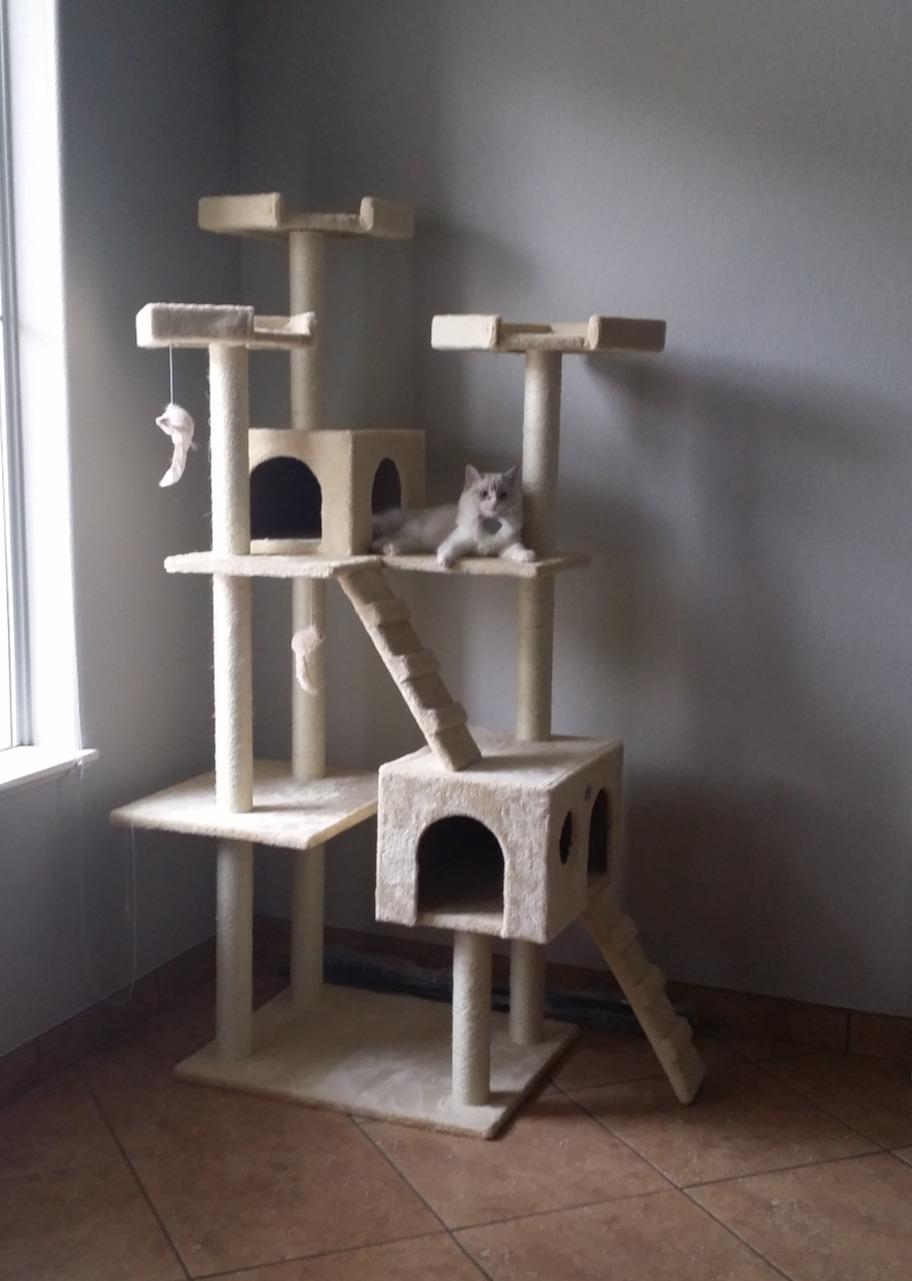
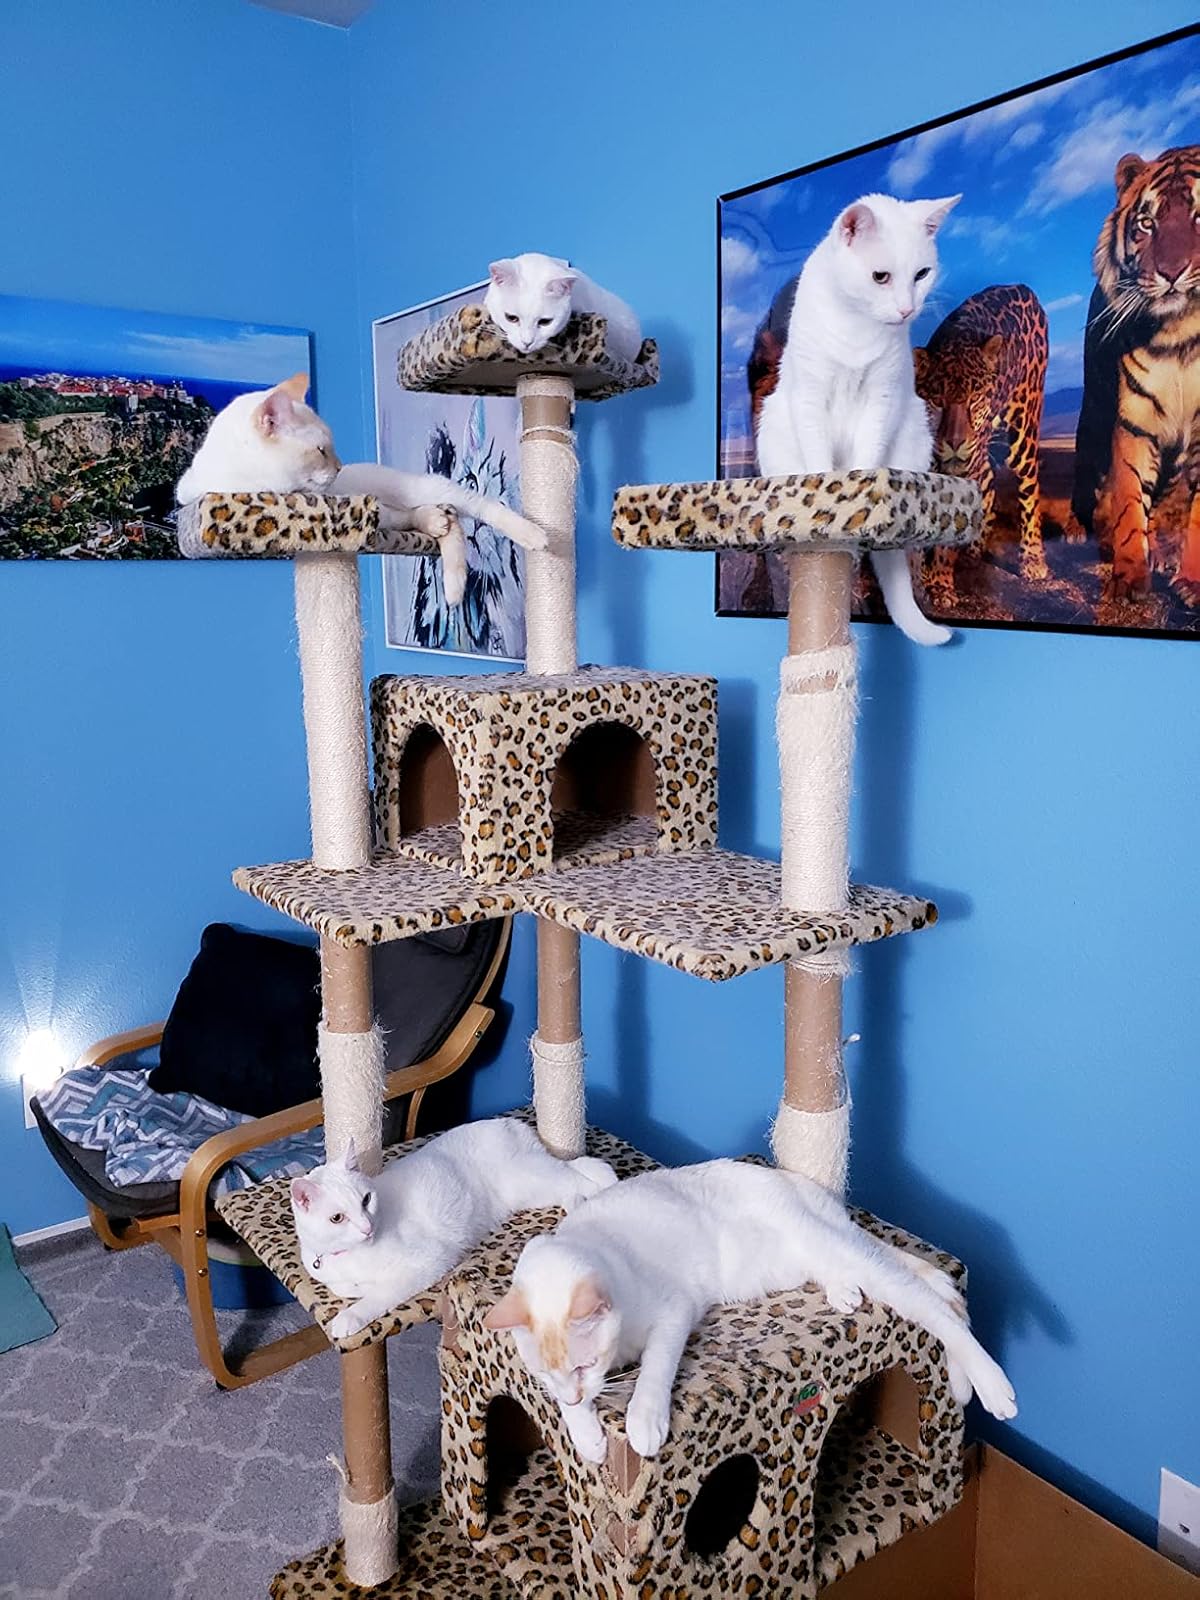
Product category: items_cat tree
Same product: no